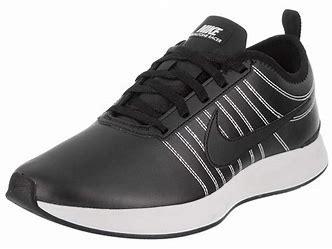
Brand: Nike
Model: Dualtone Racer